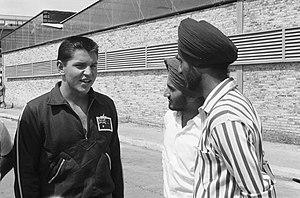
John Konrads est un ancien nageur australien.